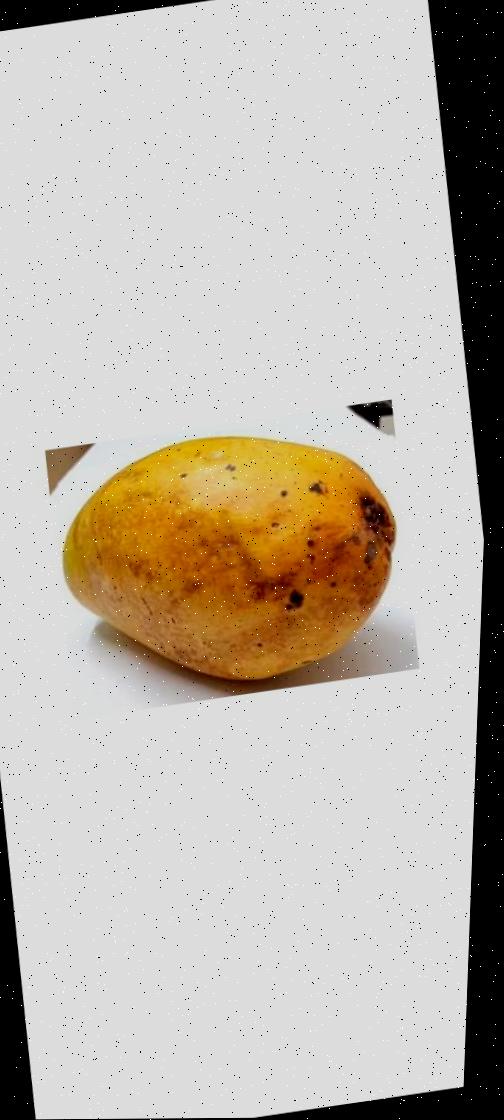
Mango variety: Bari-11